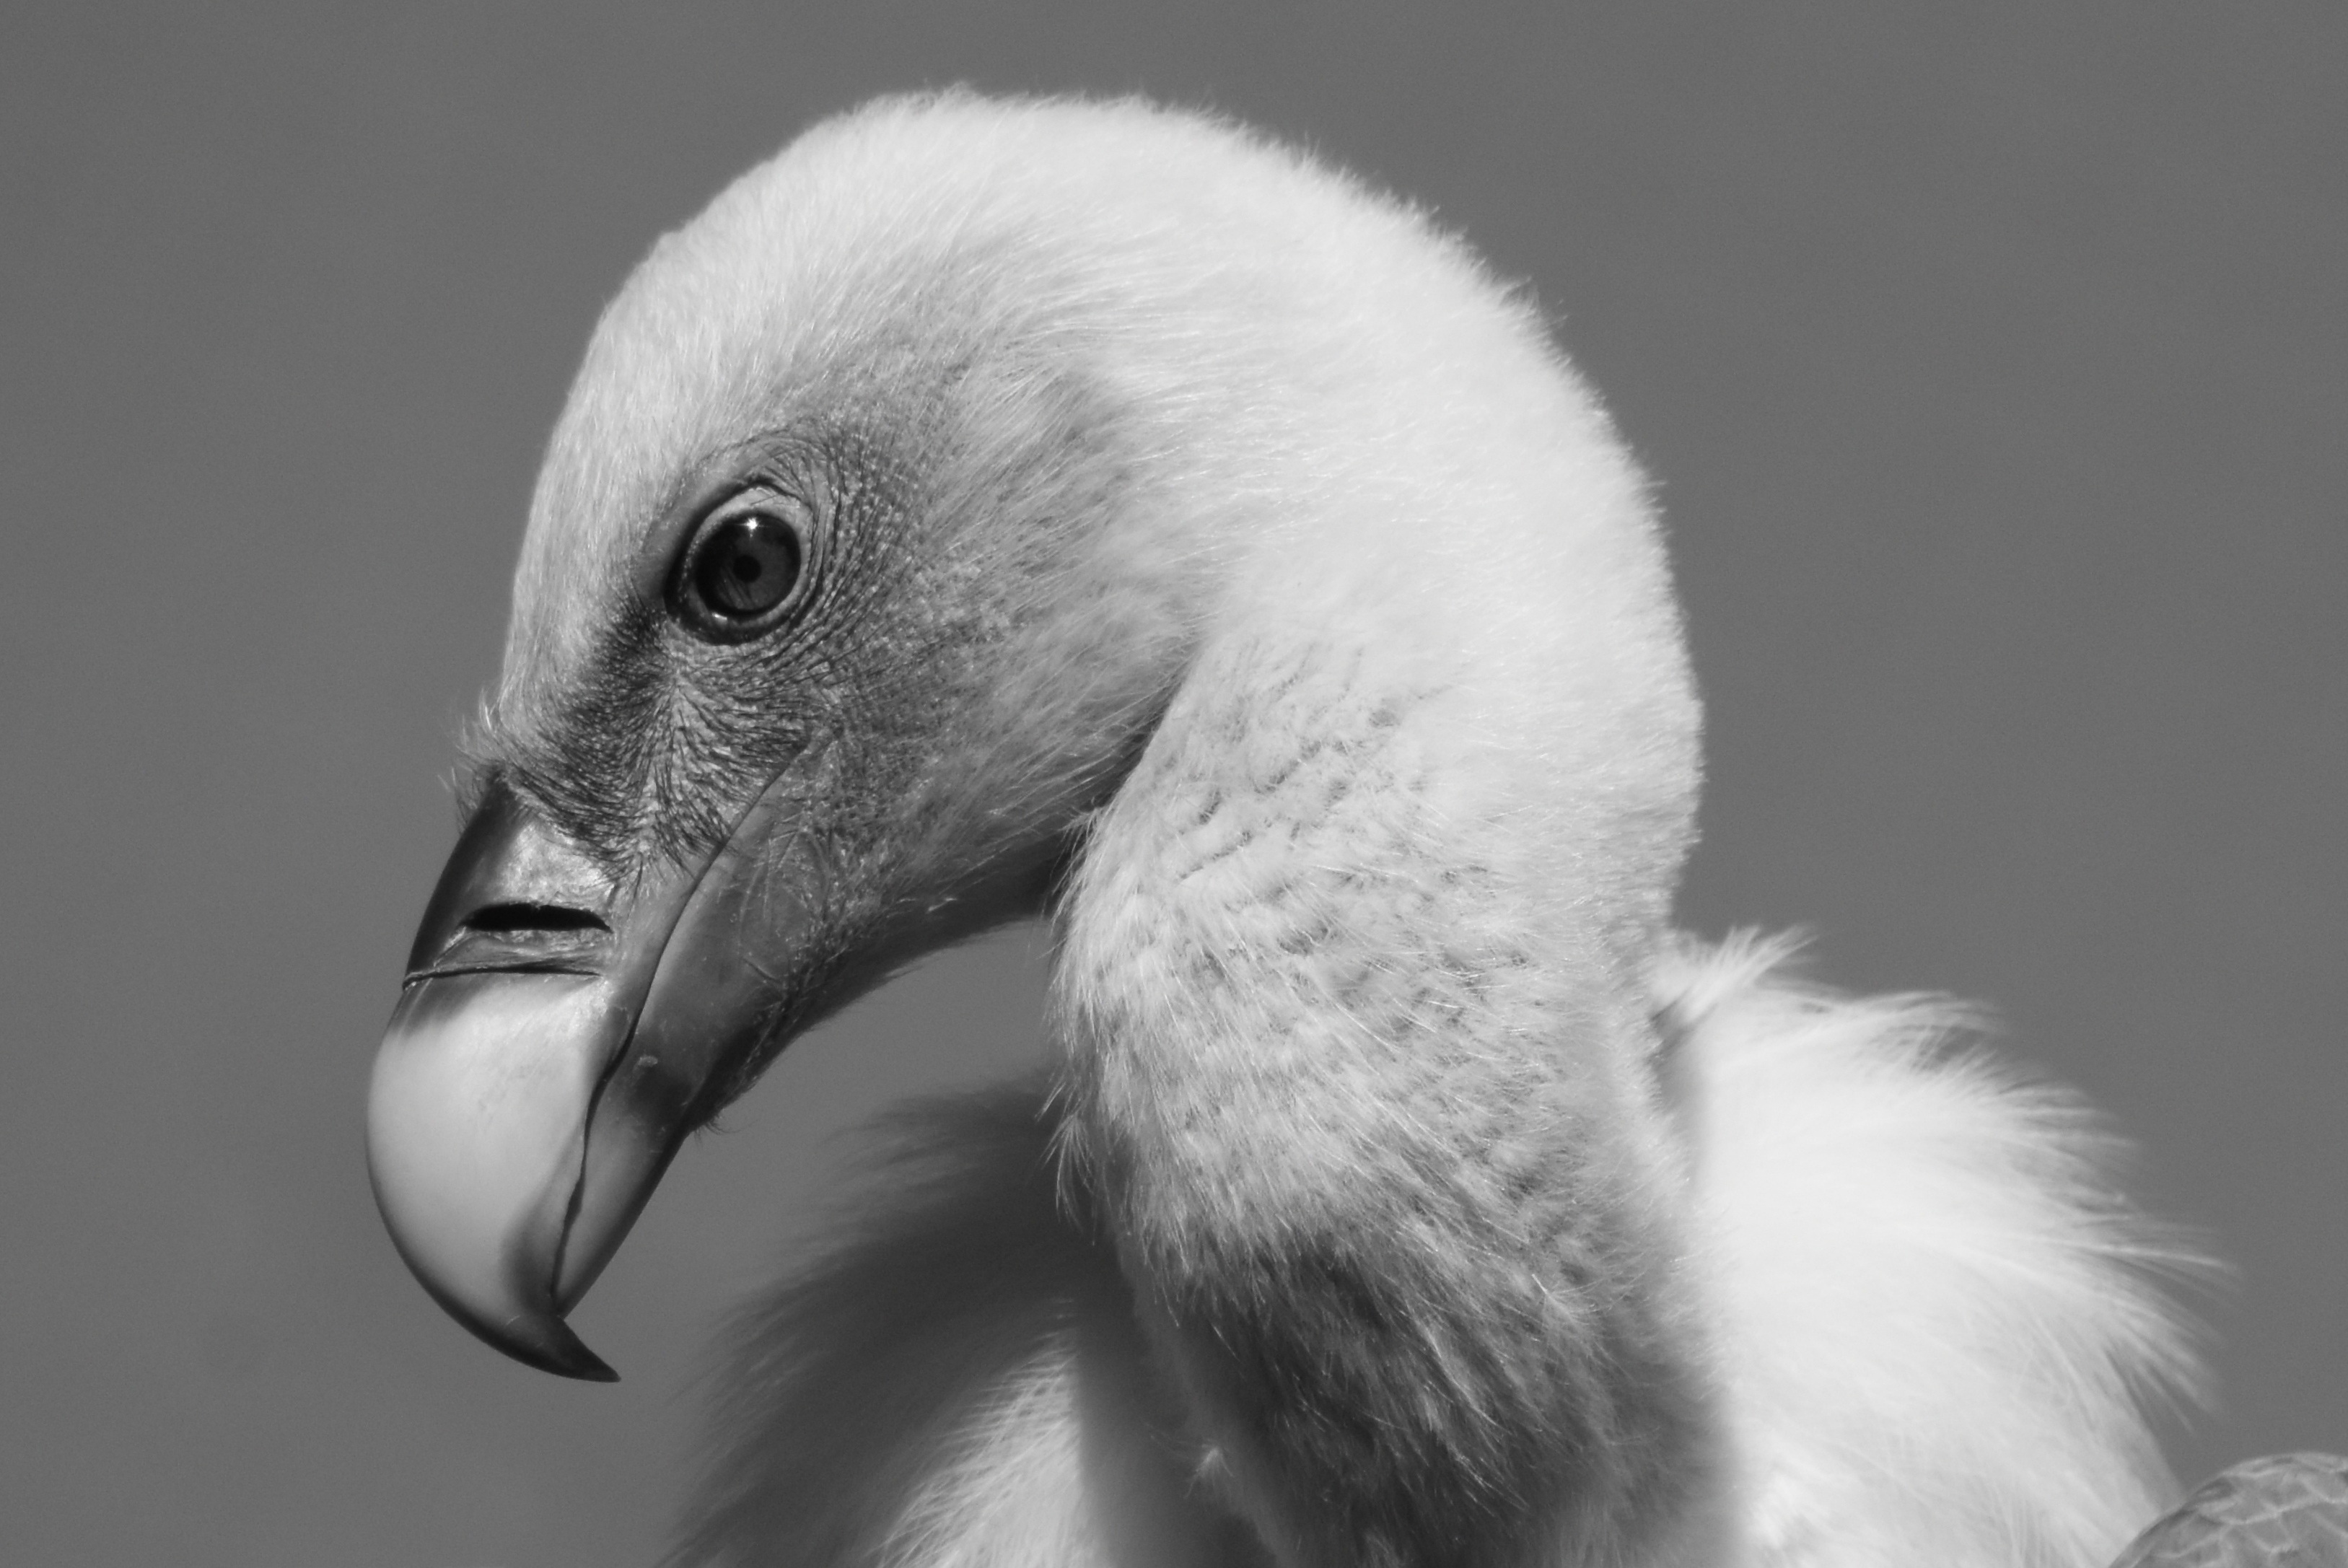
bird, beak, white, black and white, vertebrate, fauna, photography, close up, monochrome, water bird, monochrome photography, head, ducks geese and swans, waterfowl, swan, wing, goose